Tolmo de Minateda

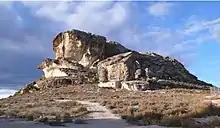
View from the southeast

To the south of the site there is an enclosure closed by a long wall, probably a Visigothic "castellum", which confirms the strategic location of the "tolmo" and its relationship with the road that gave it meaning.